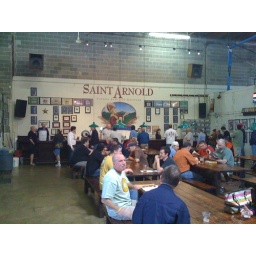
Bev is in corner tasting, Keg on counter next to guy in white shirt at tasting bar.